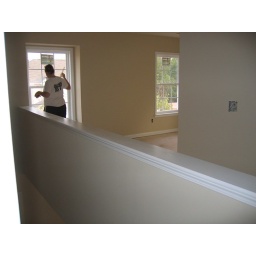
Amanda measuring windows in the loft, future home to my pinball machine and other goodies. :)